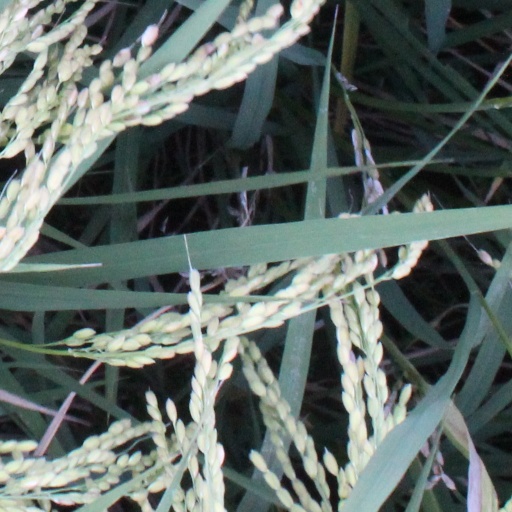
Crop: rice